Göhren Pier

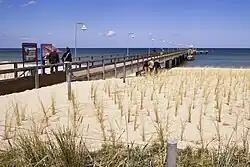
The pier at Göhren (2009)

Göhren Pier is a pier in the Baltic seaside resort of Göhren on the German island of Rügen.